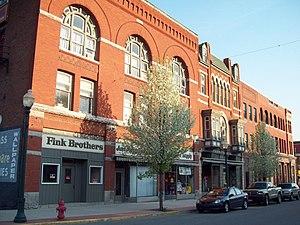
Tyrone est un borough situé au nord-est du comté de Blair, en Pennsylvanie, aux États-Unis. En 2010, il comptait une population de 5 477 habitants. Il est incorporé le 27 juillet 1857.